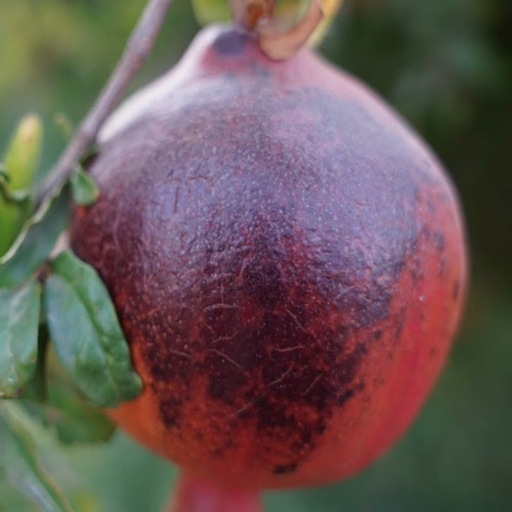
Label: Sunburn